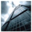
Label: skyscraper